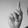
ASL letter: K